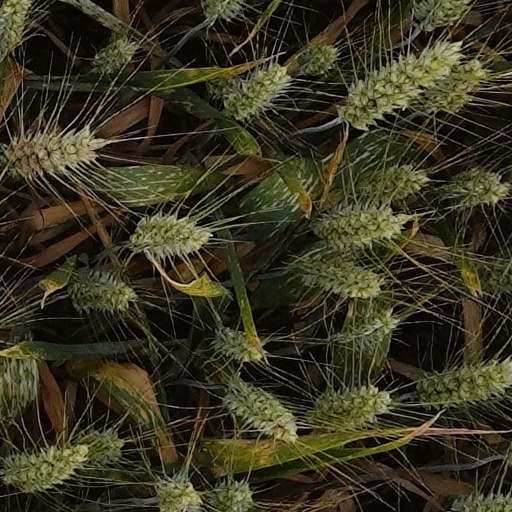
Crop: wheat